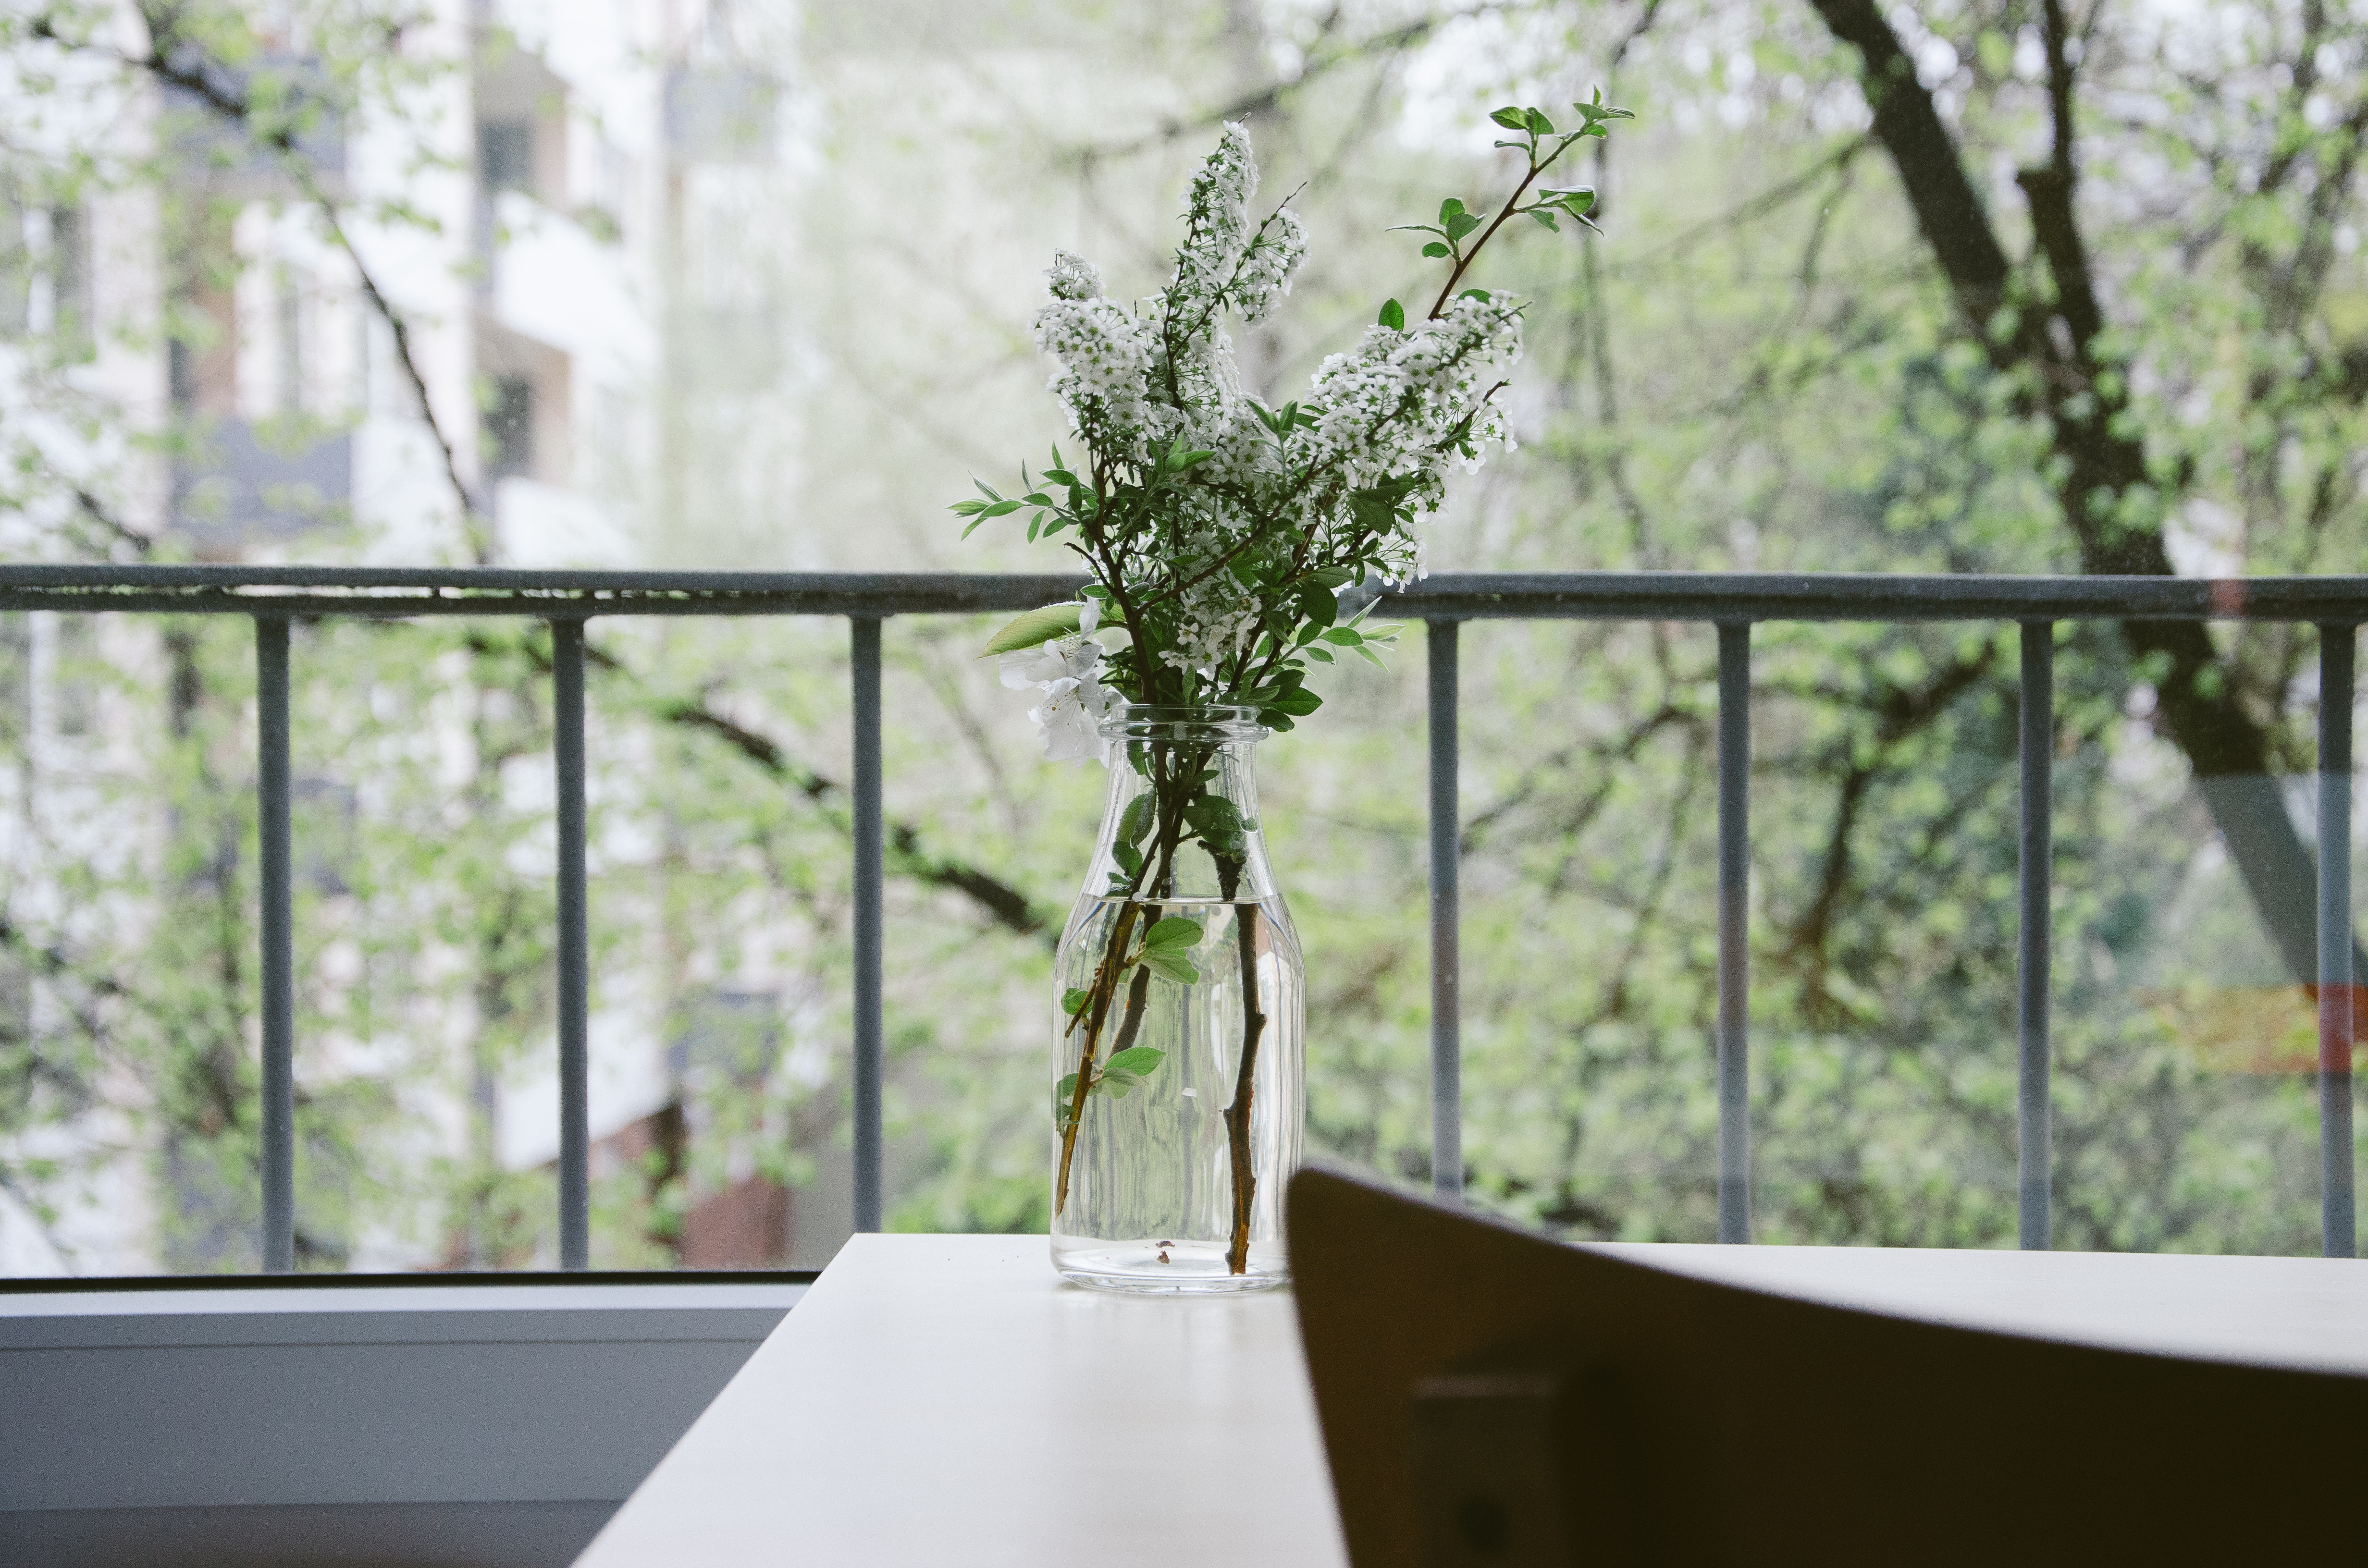
table, nature, branch, plant, house, flower, home, balcony, bouquet, vase, spring, green, flowers, interior design